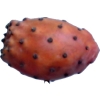
Label: cactus_fruit_red